Death of Kevin Gately

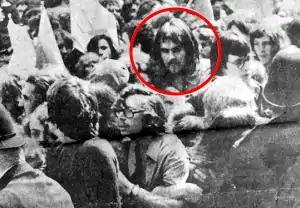
Gately, ringed, at the Red Lion Square demonstration at which he died

Kevin Gately (18 September 1953 – 15 June 1974) was a student who died as the result of a head injury received in the Red Lion Square disorders in London while protesting against the National Front, a far-right, fascist political party. It is not known if the injury was caused deliberately or was accidental. He was not a member of any political organisation, and the march at Red Lion Square was his first. He was the first person to die in a public demonstration in Great Britain for at least 55 years.